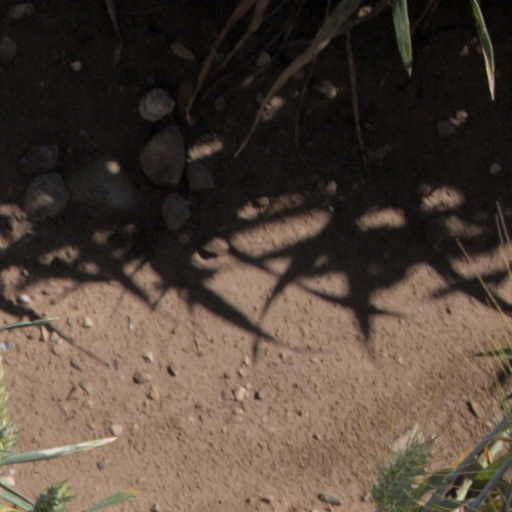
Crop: wheat